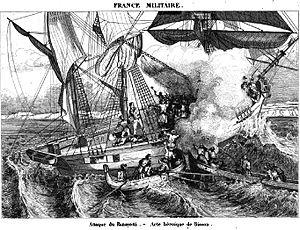
Gravure ancienne. ""Attaque du Payanotti, acte héroique de Bisson"". A propos du sacrifice de Hippolyte Magloire Bisson en 1827 durant la guerre d'indépendance grecque."
Hyppolite Magloire Bisson, né le 5 février 1796 à Guéméné et mort le 5 novembre 1827 à Stampali en Grèce est un enseigne de vaisseau français.
Cette page concerne l'année 1827 du calendrier grégorien.